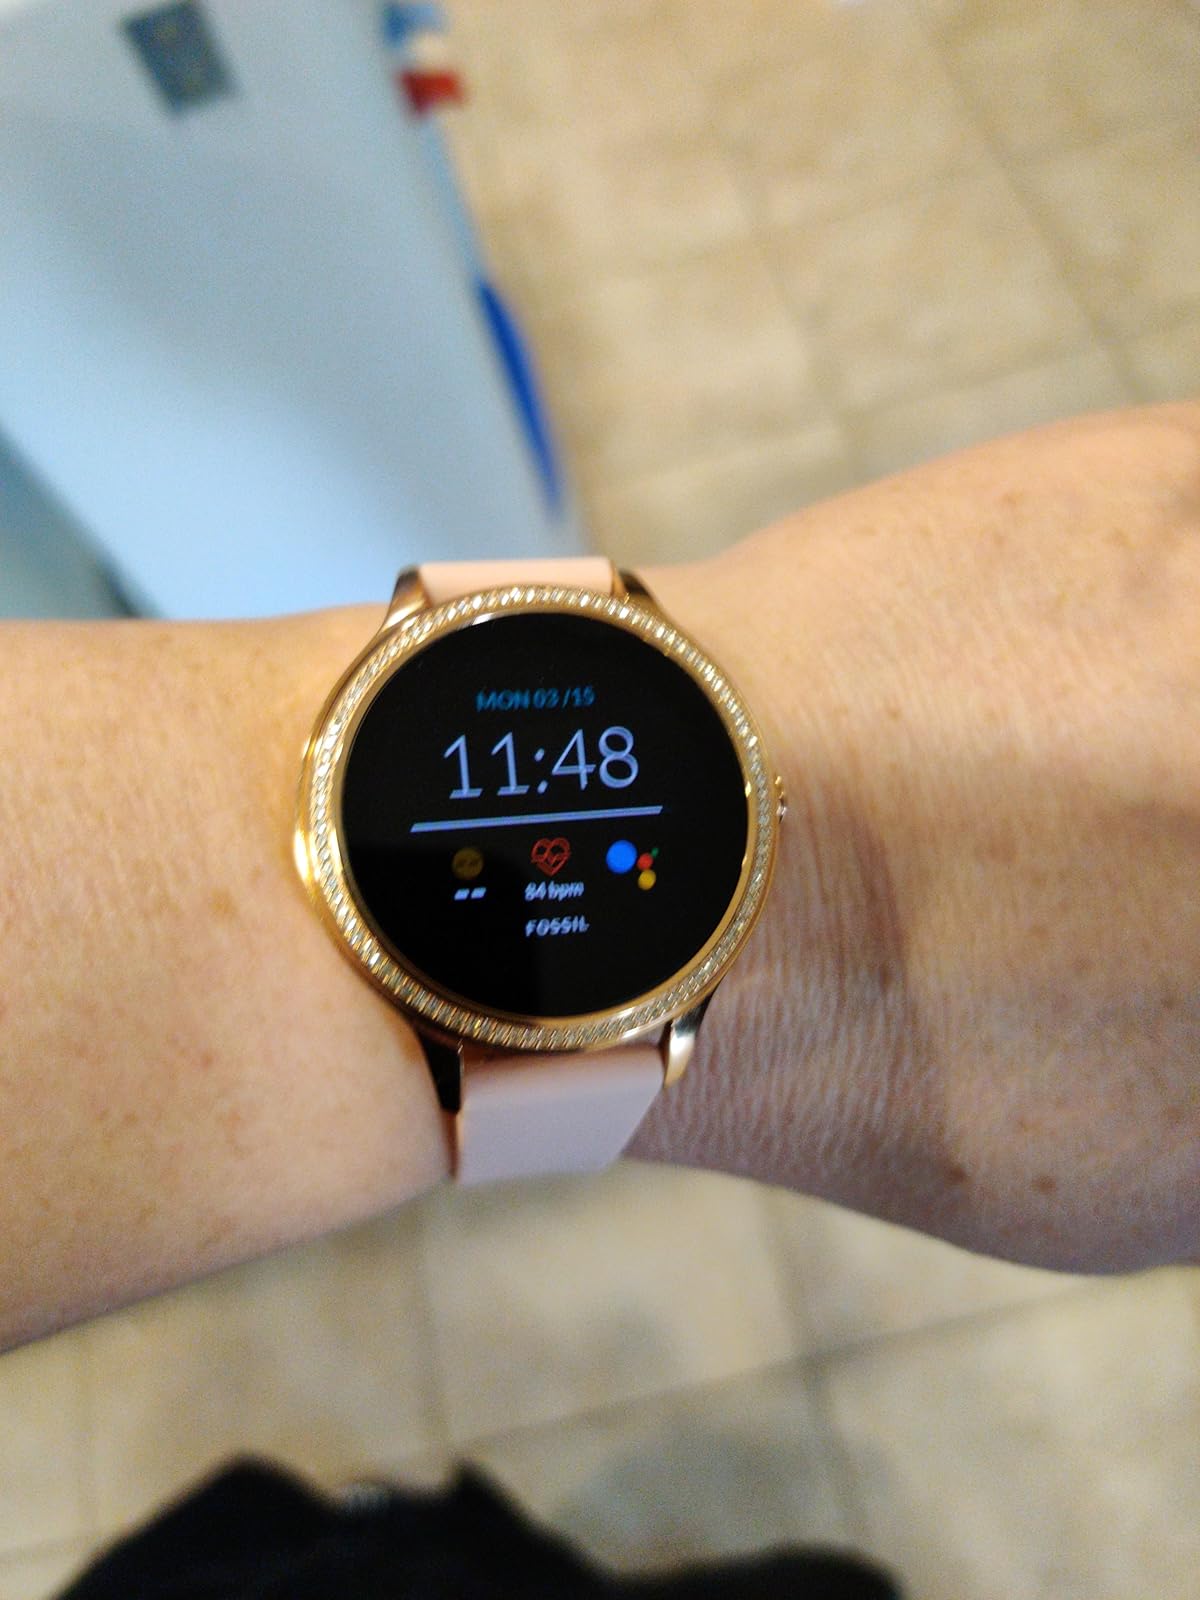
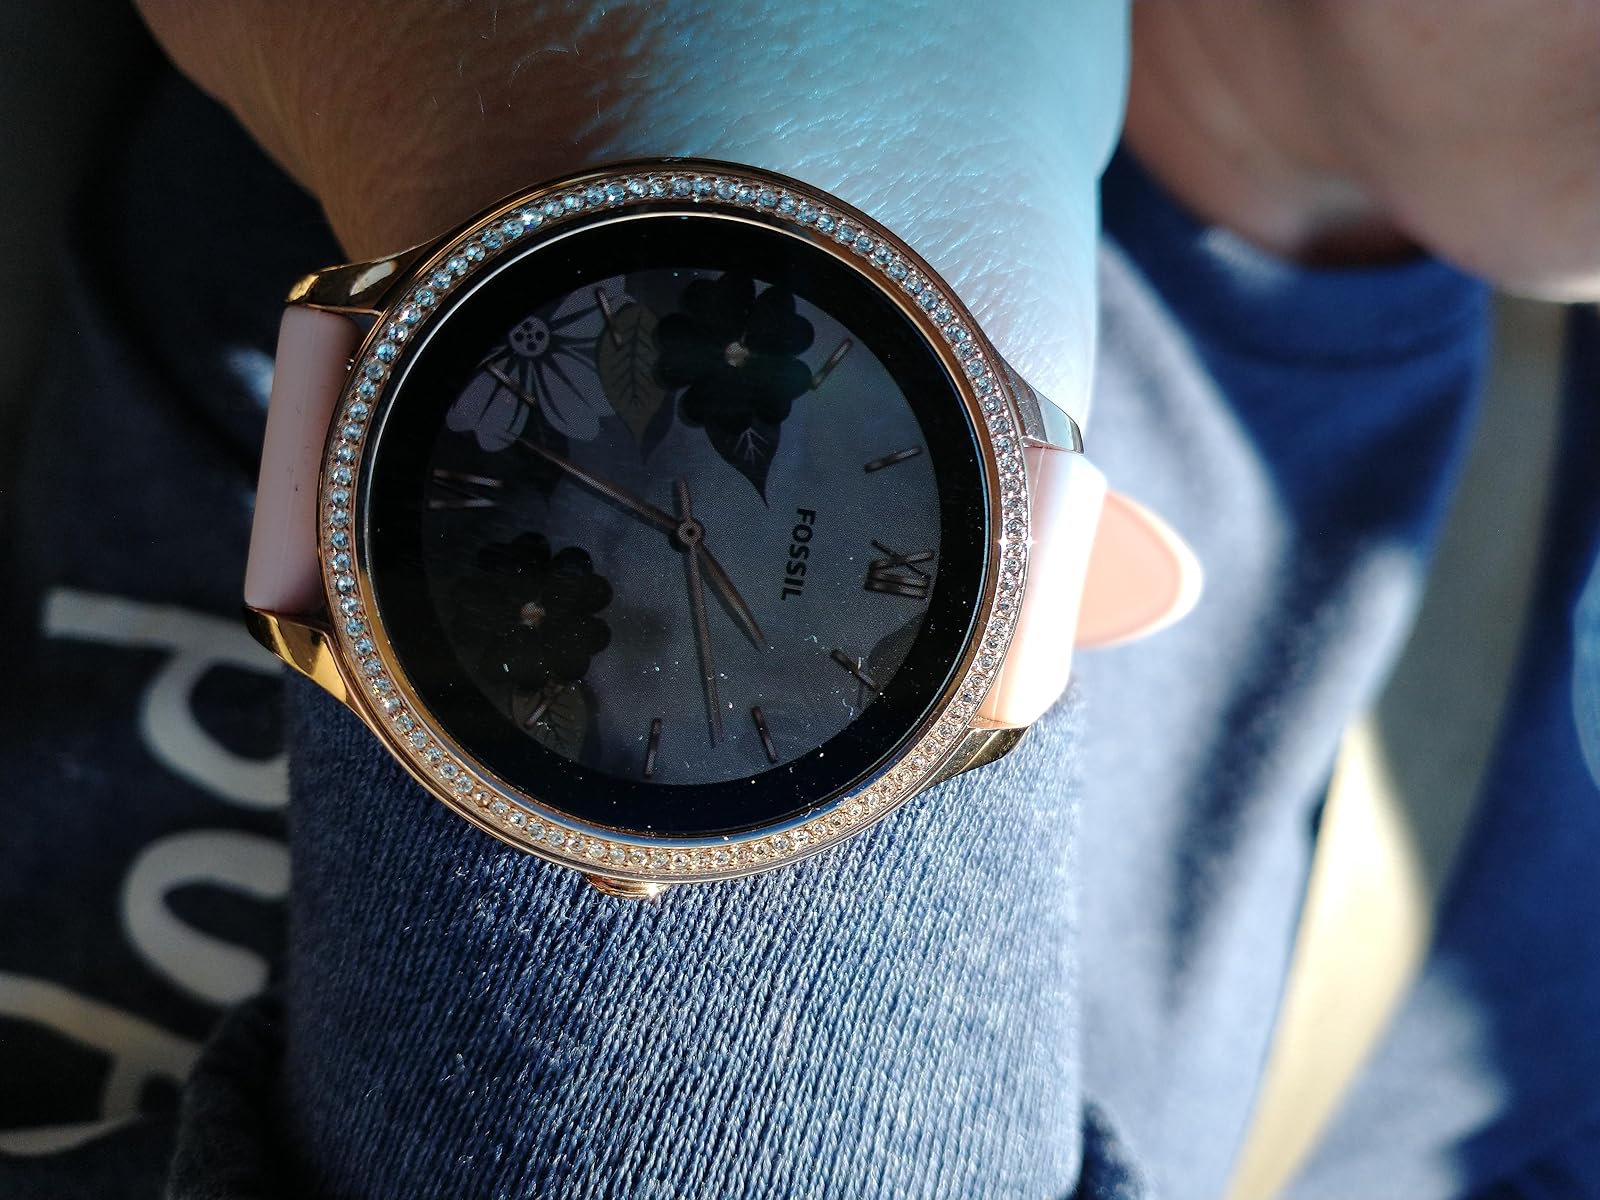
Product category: smartwatch
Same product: yes